Architecture of the United Kingdom

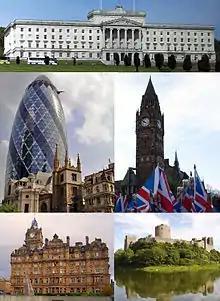
British architecture consists of a combination of architectural styles.Top: Stormont, Northern IrelandCentre left: 30 St Mary Axe and St Andrew UndershaftCentre right: Rochdale Town HallBottom left: Balmoral HotelBottom right: Pembroke Castle

The architecture of the United Kingdom, or British architecture, consists of a combination of architectural styles, dating as far back to Roman architecture, to the present day 21st century contemporary. England has seen the most influential developments, though Ireland, Scotland, and Wales have each fostered unique styles and played leading roles in the international history of architecture. Although there are prehistoric and classical structures in the United Kingdom, British architectural history effectively begins with the first Anglo-Saxon Christian churches, built soon after Augustine of Canterbury arrived in Great Britain in 597. Norman architecture was built on a vast scale throughout Great Britain and Ireland from the 11th century onwards in the form of castles and churches to help impose Norman authority upon their dominions. English Gothic architecture, which flourished between 1180 until around 1520, was initially imported from France, but quickly developed its own unique qualities.